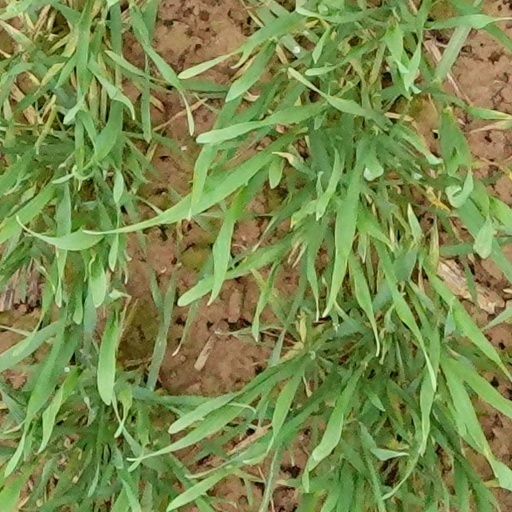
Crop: wheat